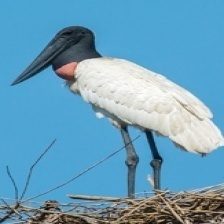
Species: JABIRU
Scientific name: JABIRU MYCTERIA
ImageNet parent category: white_stork